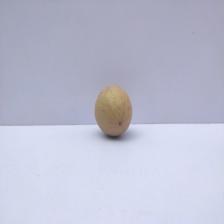
Size: Small